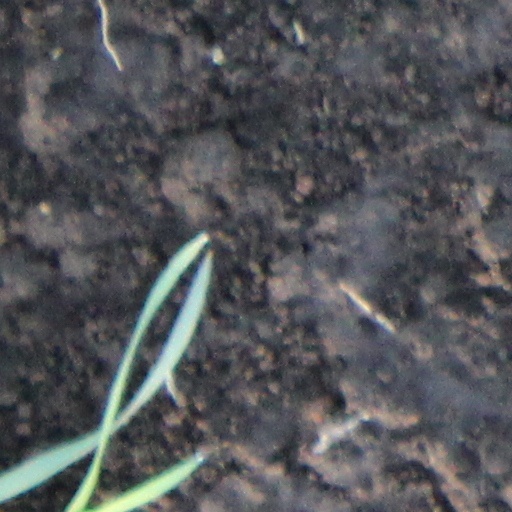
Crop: wheat